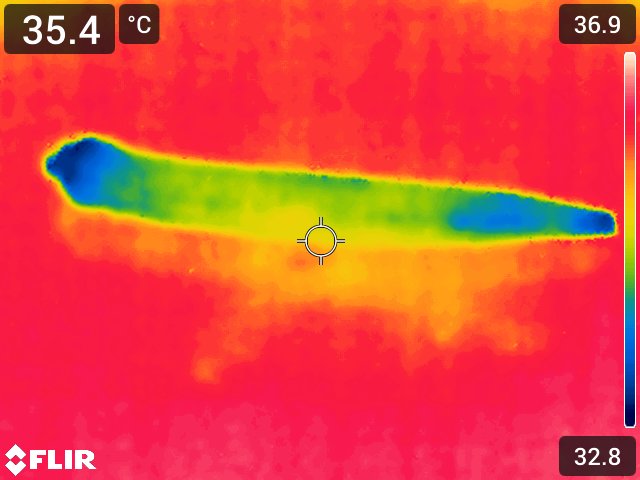
Maturity: over_matured